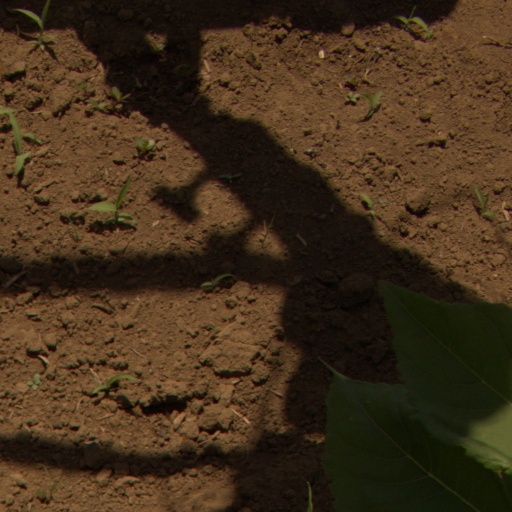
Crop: Jerusalem artichoke